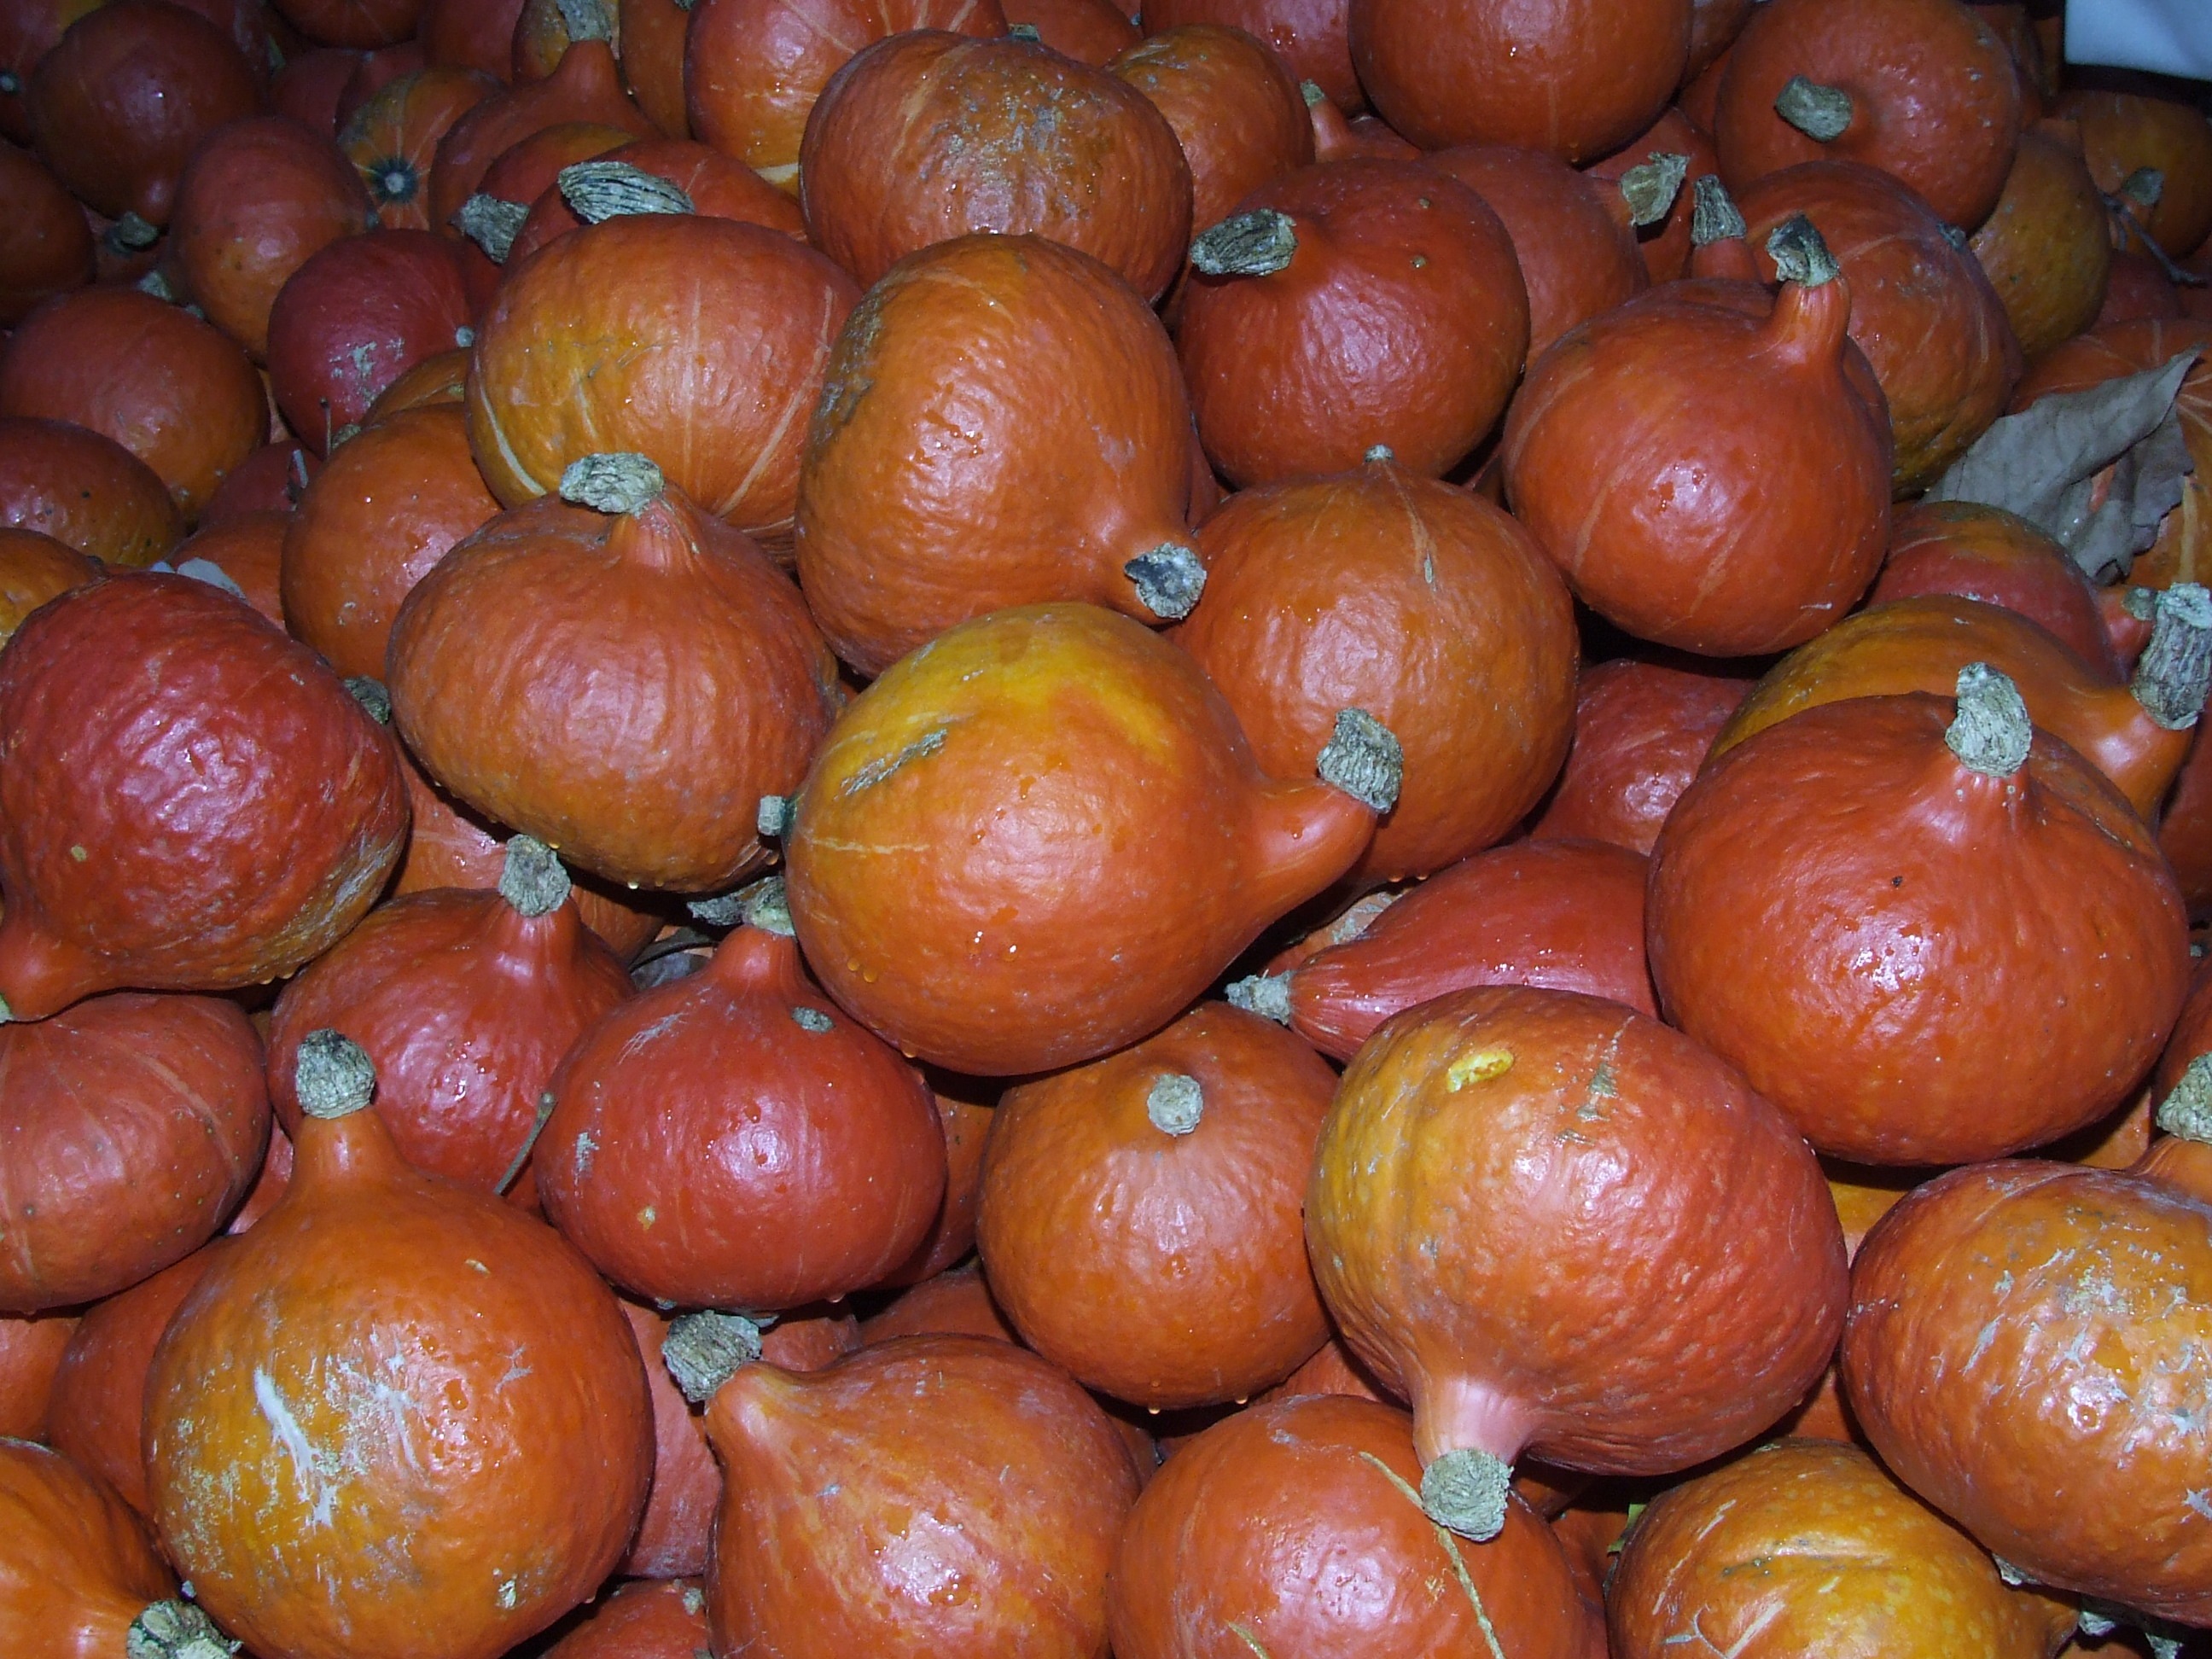
plant, fruit, orange, food, produce, vegetable, pumpkin, vegetables, tangerine, calabaza, clementine, citrus, hokkaido, flowering plant, ludwigsburg germany, bitter orange, mandarin orange, bl hendes baroque, winter squash, land plant, tangelo